Starrkirch-Wil

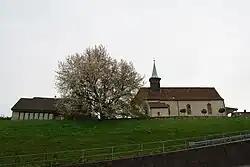
Starrkirch-Wil

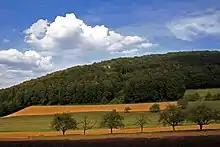
Engelberg mountain at Starrkirch-Wil

Starrkirch-Wil has an area, , of . Of this area, or 22.8% is used for agricultural purposes, while or 48.4% is forested. Of the rest of the land, or 28.8% is settled (buildings or roads).